Gil (footballer, born June 1987)

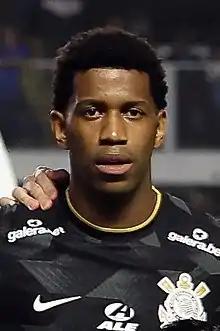
Gil with Corinthians in July 2022

Carlos Gilberto Nascimento Silva (born 12 June 1987), commonly known as Gil, is a Brazilian professional footballer who plays as a centre-back for Santos.